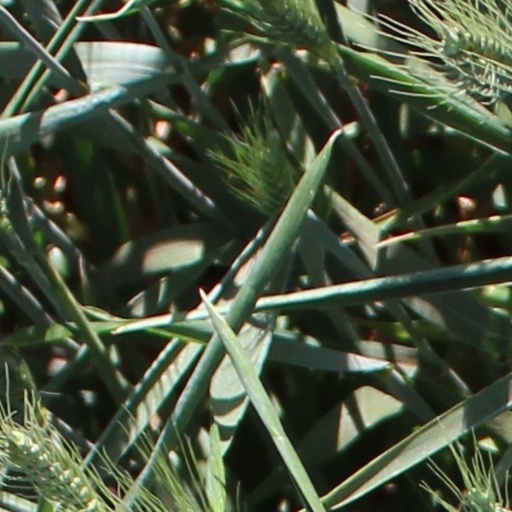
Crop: wheat